Constantine Kephalas

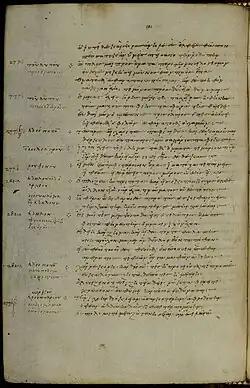
A page of the "Palatine Anthology" (Codex Palatinus 23), 10th century, from the Library of the University of Heidelberg

Constantine Kephalas was a Byzantine scholar known as the compiler of the Greek Anthology. His life is almost entirely unknown, but he was active in the late 9th or 10th centuries, possibly as early as the 880s. His anthology, containing mostly ancient pagan poems with a sprinkling of Christian and 9th-century epigrams, was an immediate success, and was copied, in part or in whole, during the following decades. However, the 10th-century "Palatine Anthology" is considered to include an entire copy of Kephalas' work, augmented with other poems.